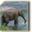
Label: elephant